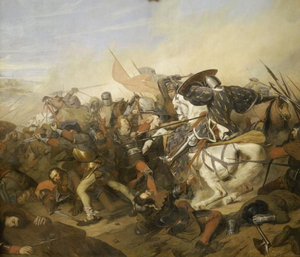
La Bataille de Cassel, 23 août 1328 est un tableau de Henry Scheffer, peint en 1837. Il s'agit de l'une des œuvres visibles dans la galerie des batailles, au château de Versailles, en France.
Voici la liste de batailles de l'Histoire de France depuis les raids gaulois en Italie au IVᵉ siècle av. J.-C. menés par le chef gaulois Brennus, jusqu'à aujourd'hui. Elle comprend les plus importantes batailles menées par les différents régimes qui se sont succédé et qui ont fait l'histoire militaire de la France.
La galerie des Batailles est une galerie du musée de l'Histoire de France, située au premier étage de l'aile du Midi du château de Versailles.
La révolte des Karls, aussi connue comme la révolte ou le soulèvement de la Flandre maritime, est un soulèvement paysan de la Flandre maritime qui a éclaté durant l'hiver 1323-1324 et a duré jusqu'à sa répression par le roi de France à la bataille de Cassel le 23 août 1328.